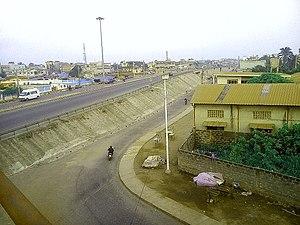
la voie inetr-état prenant sur l'échanger de godomey. This is an image with the theme ""Africa on the Move or Transport"" from: Benin"
La route nationale inter-états 1 est une route béninoise allant de la frontière togolaise à la frontière nigériane, en passant par Cotonou et Porto-Novo. Sa longueur est de 177 km.
L'échangeur de Godomey est un échangeur autoroutier situé à Godomey dans la commune d'Abomey-Calavi au Bénin, ouvert à la circulation en 2011. Première infrastructure de ce type dans le pays, il a pour objectif de résoudre les problèmes d'engorgement des voies d'accès et la traversée de Cotonou et se situe à l'intersection des deux axes routiers majeurs de la sous-région, le corridor Abidjan-Lagos et celui de Cotonou-Bamako.